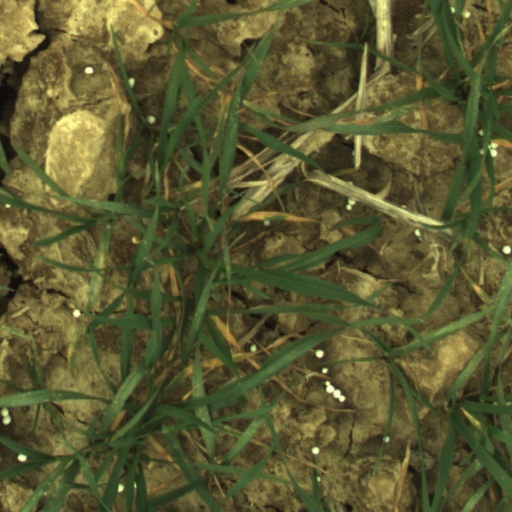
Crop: wheat